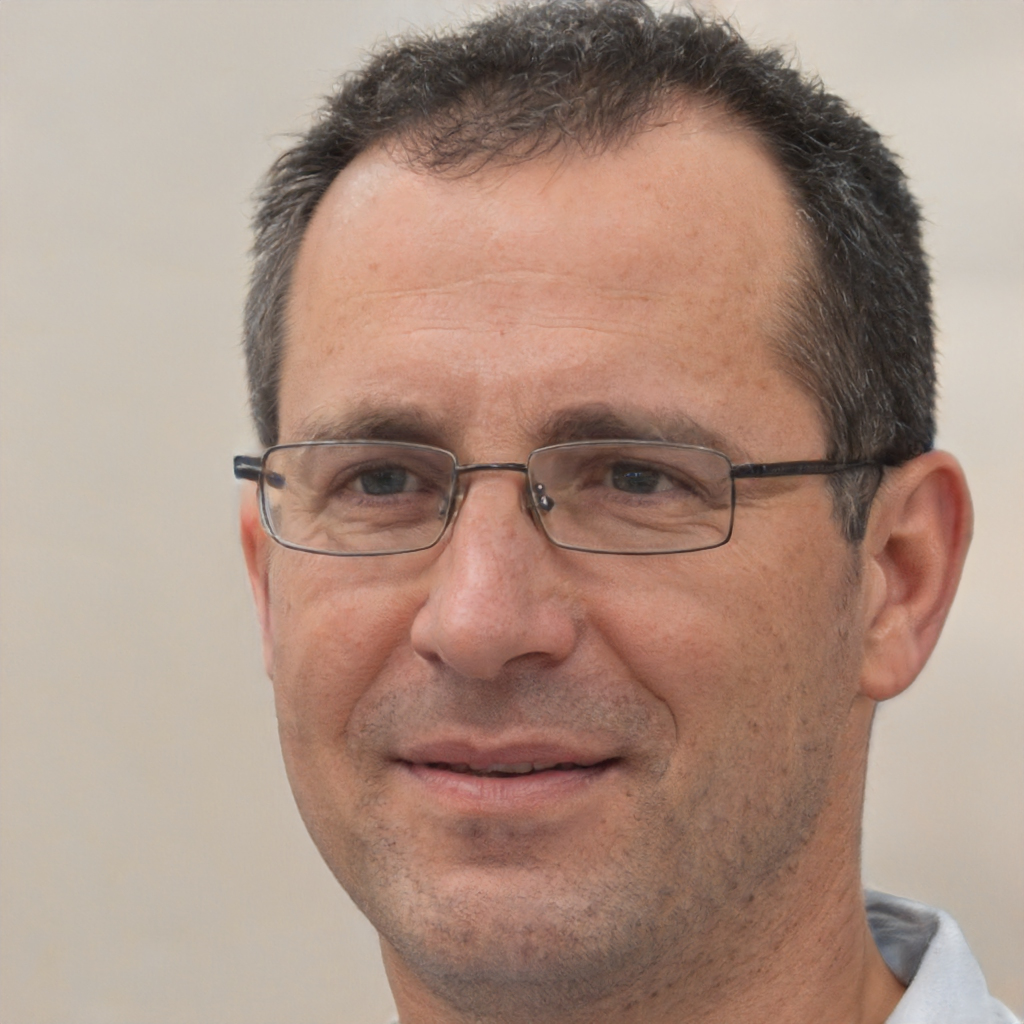
Gender: Male